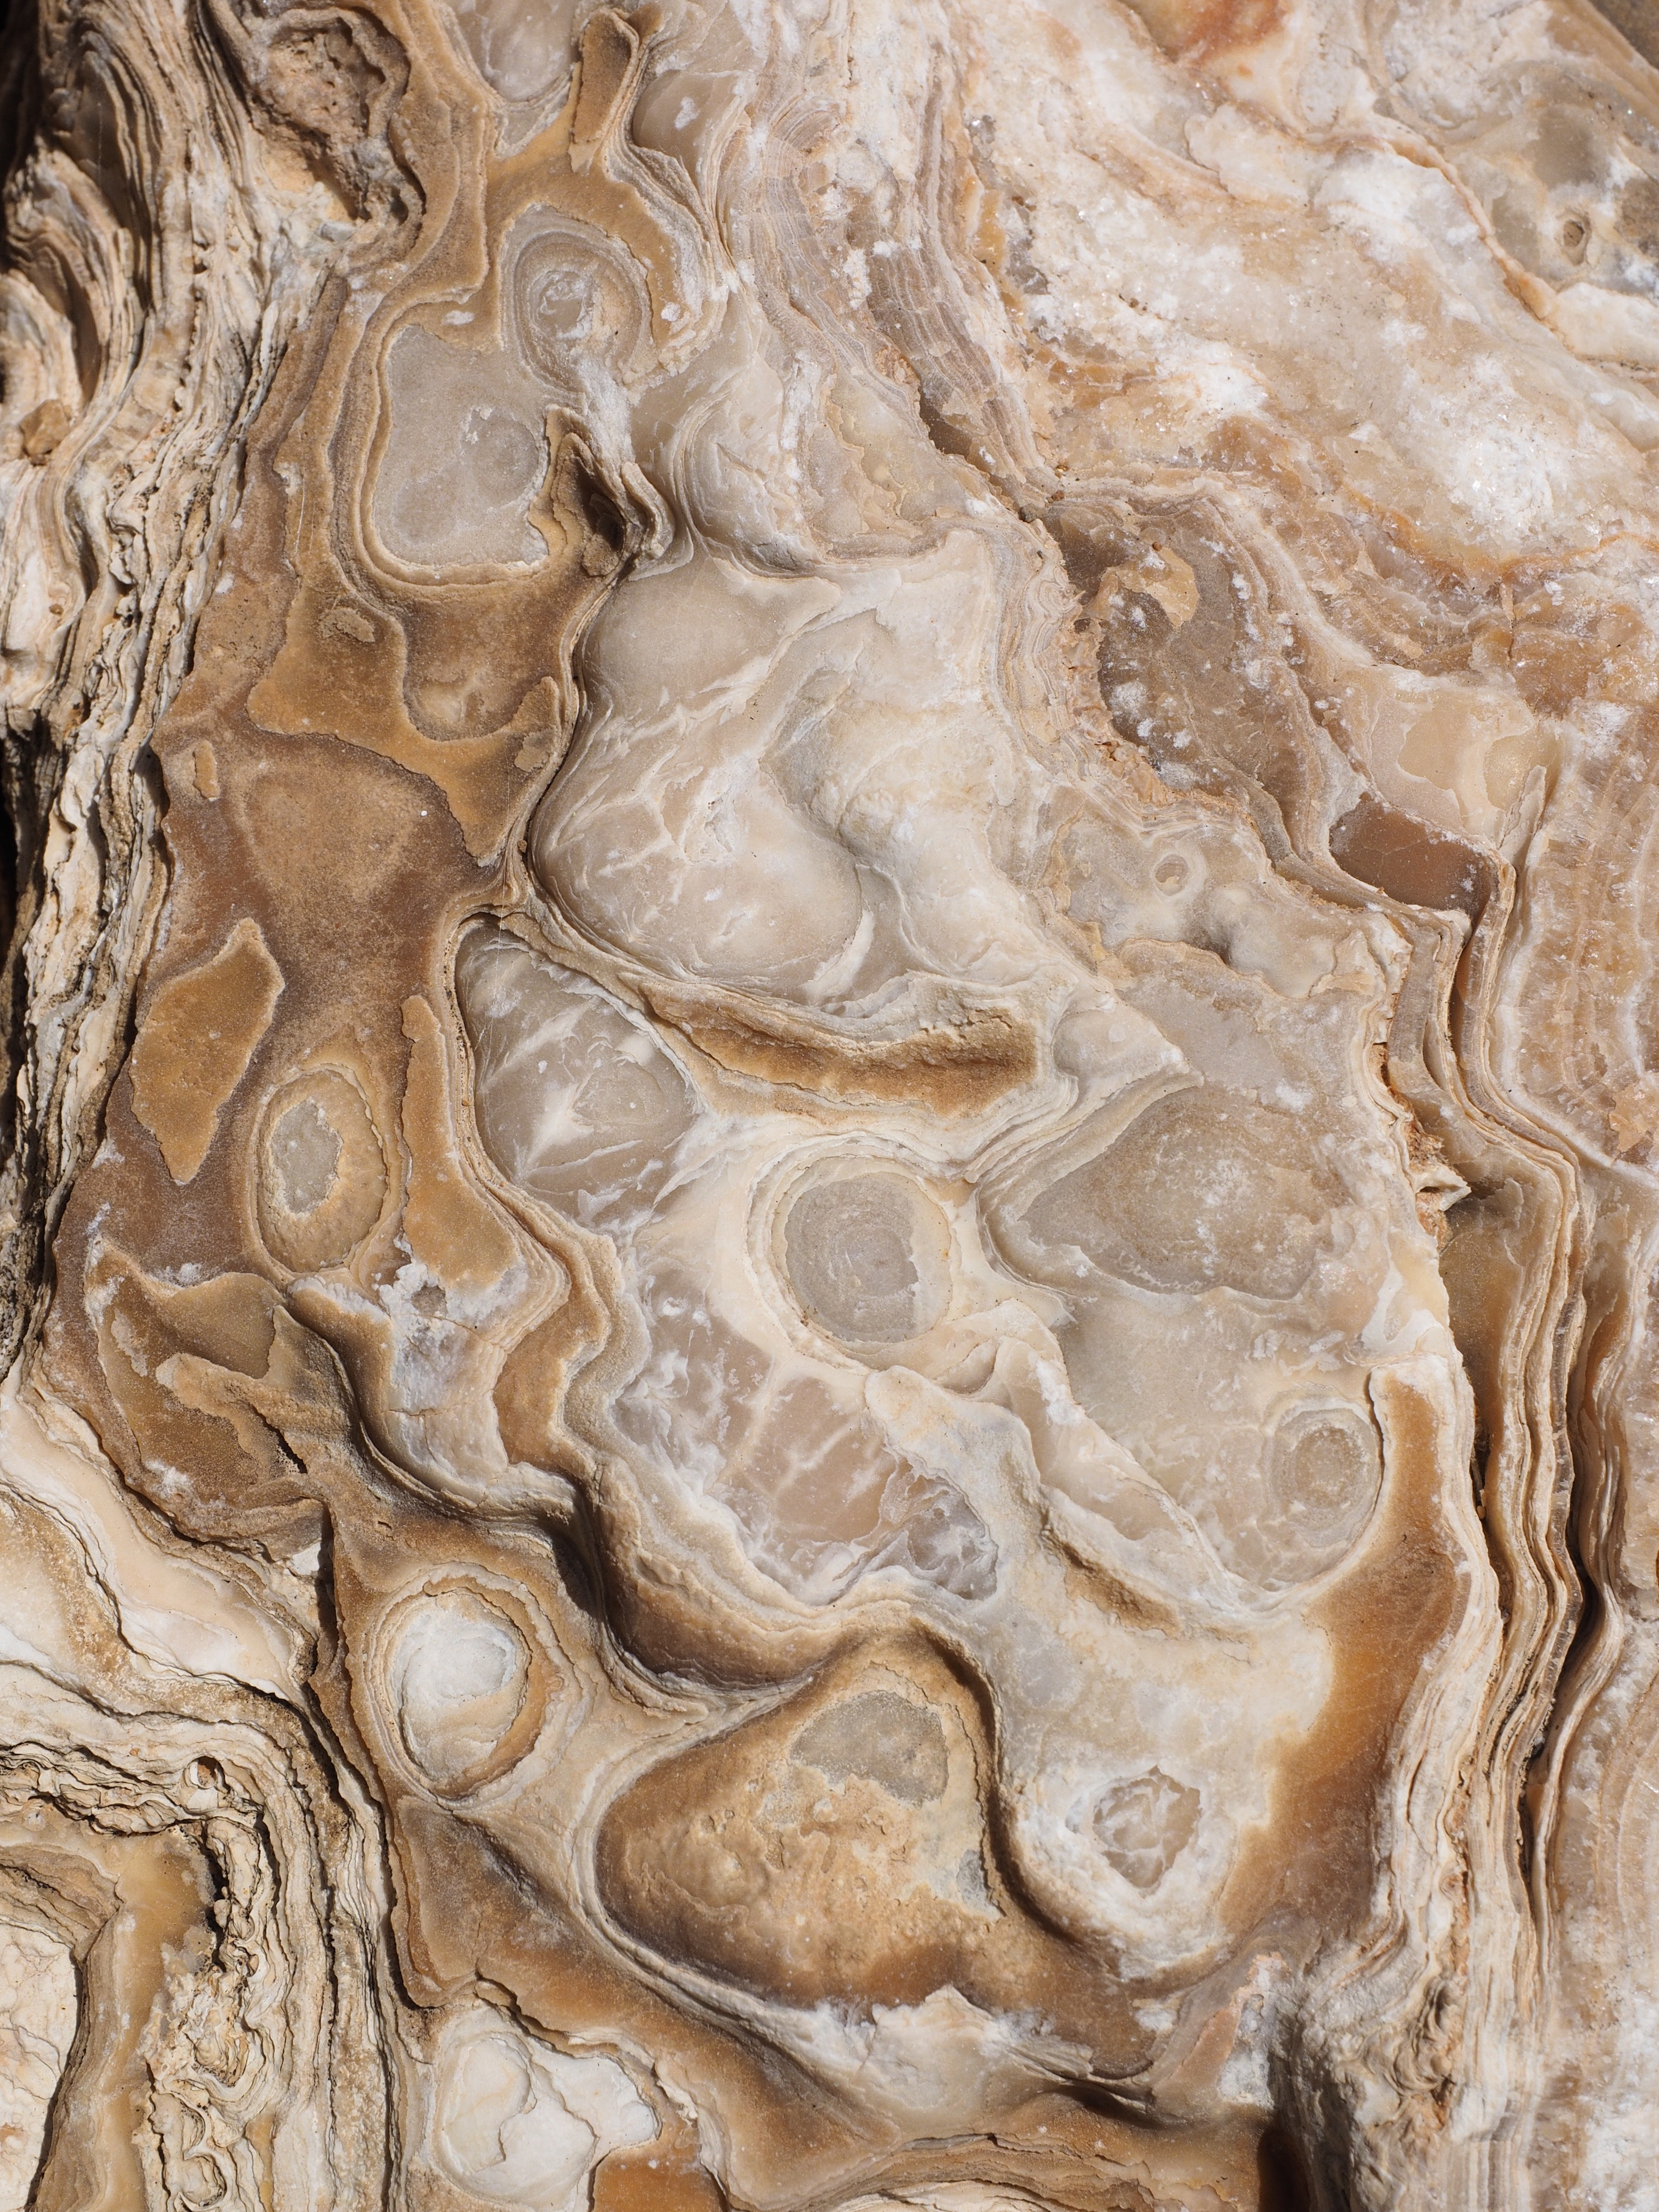
rock, wood, trunk, stone, formation, art, geology, carving, relief, layer, crystalline, quartz, stone carving, ancient history, deposits, sinter, storages